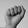
ASL letter: A